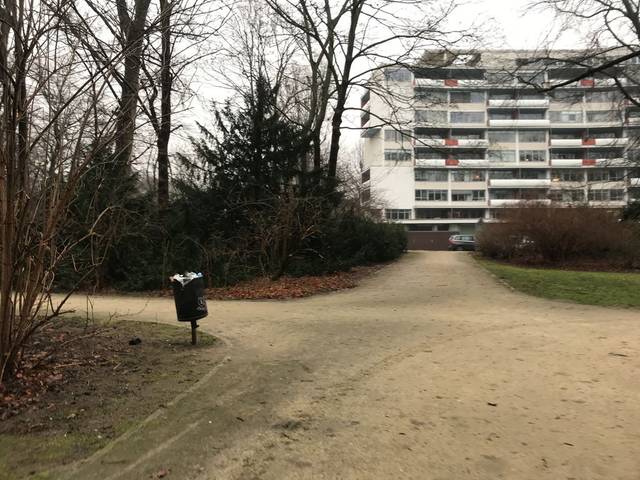
Region: Germany
Coordinates: 52.515, 13.34